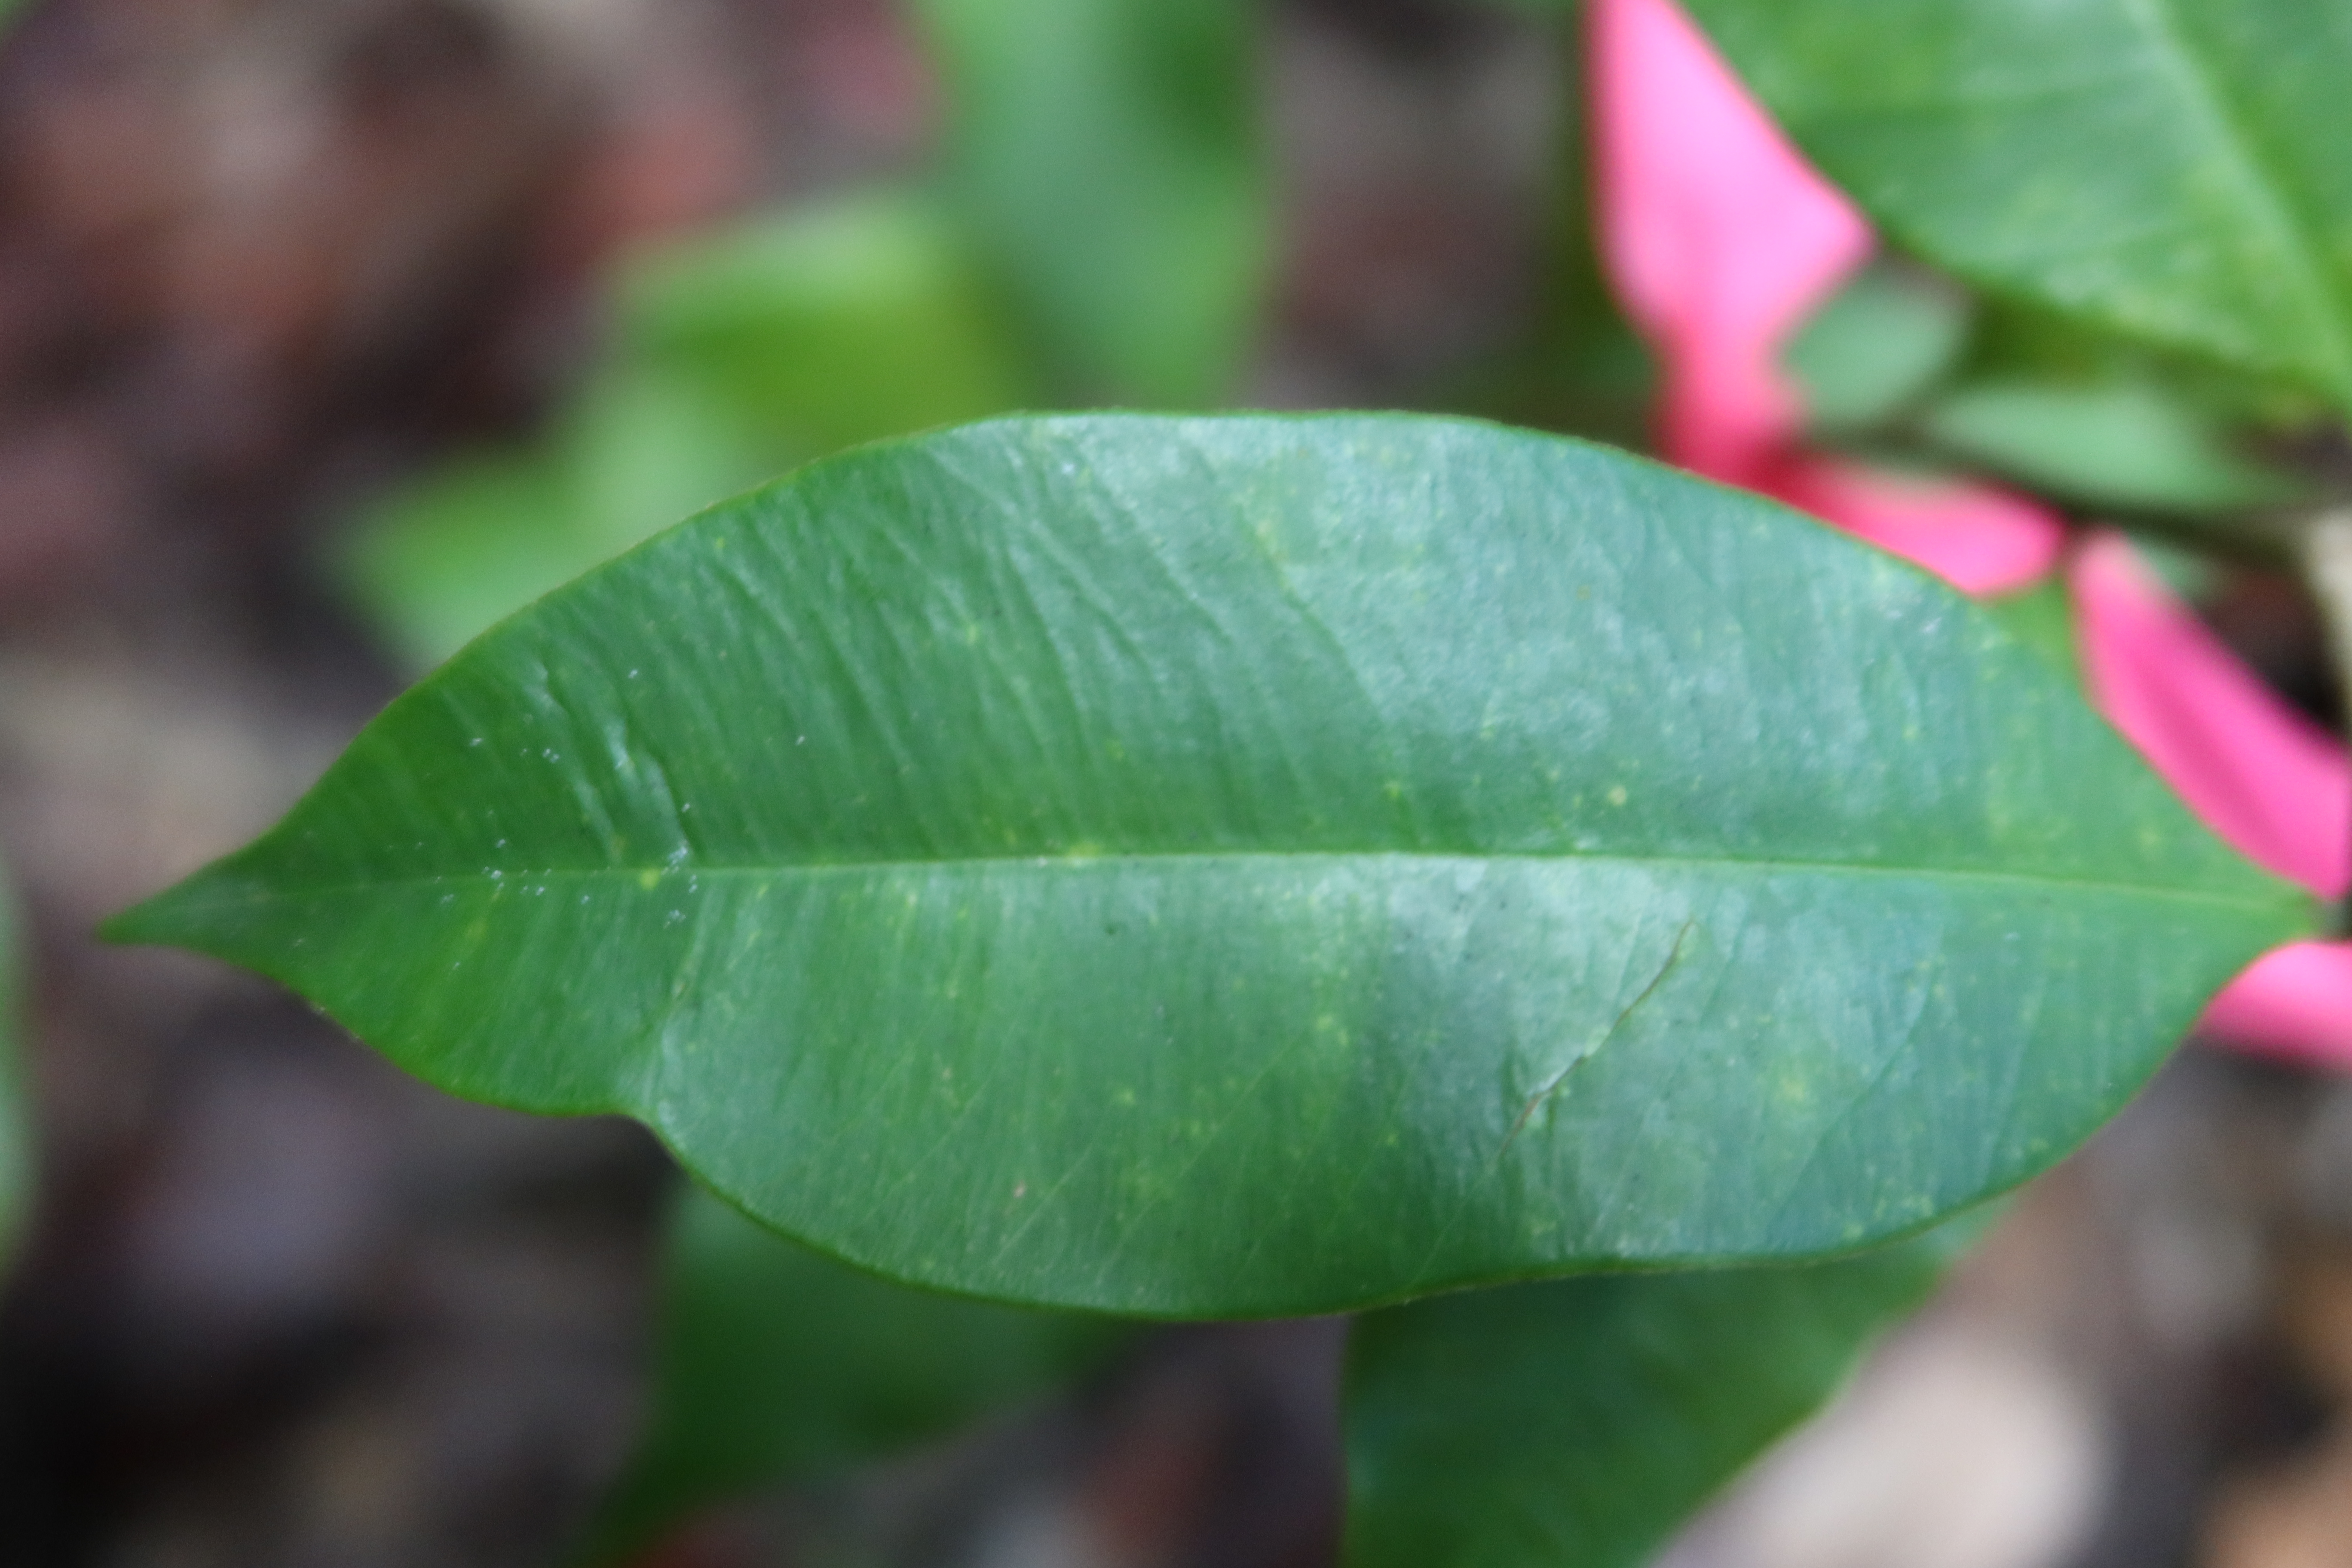
Label: Mosaic Viruses